Question: Please indicate a possible affordance area of baseball bat that can be used for holding
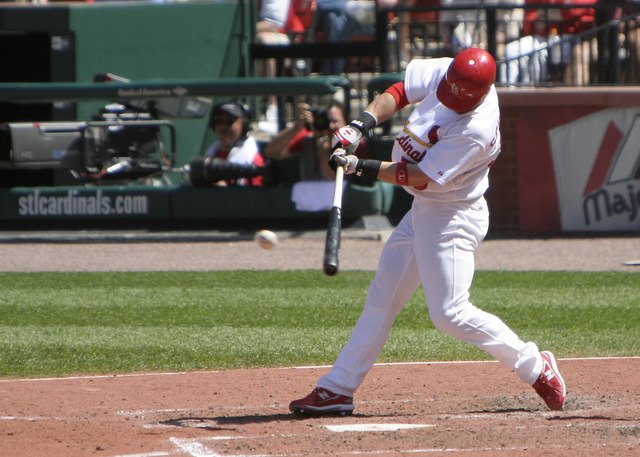
Answer: [326.514, 119.261, 367.604, 182.399]